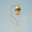
Label: lamp